Battle of Tudela

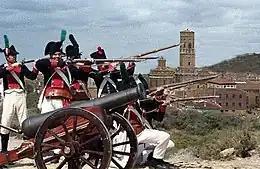
Recreation of the battle on the hill of Santa Barbara with the tower of the cathedral in the background

By the time O'Neylle's own division was crossing it had to fight French skirmishers who were at the top of the Cabezo Malla ridge.